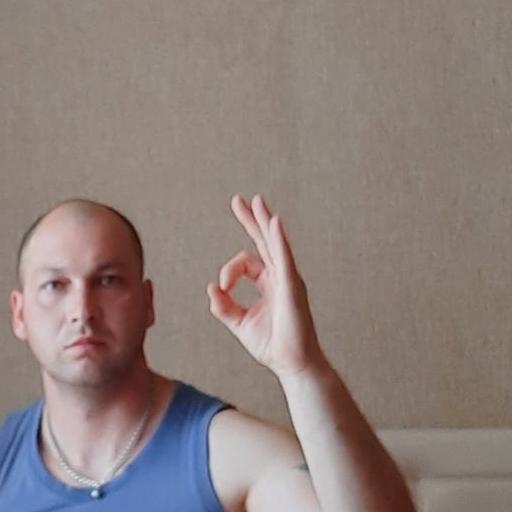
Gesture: ok